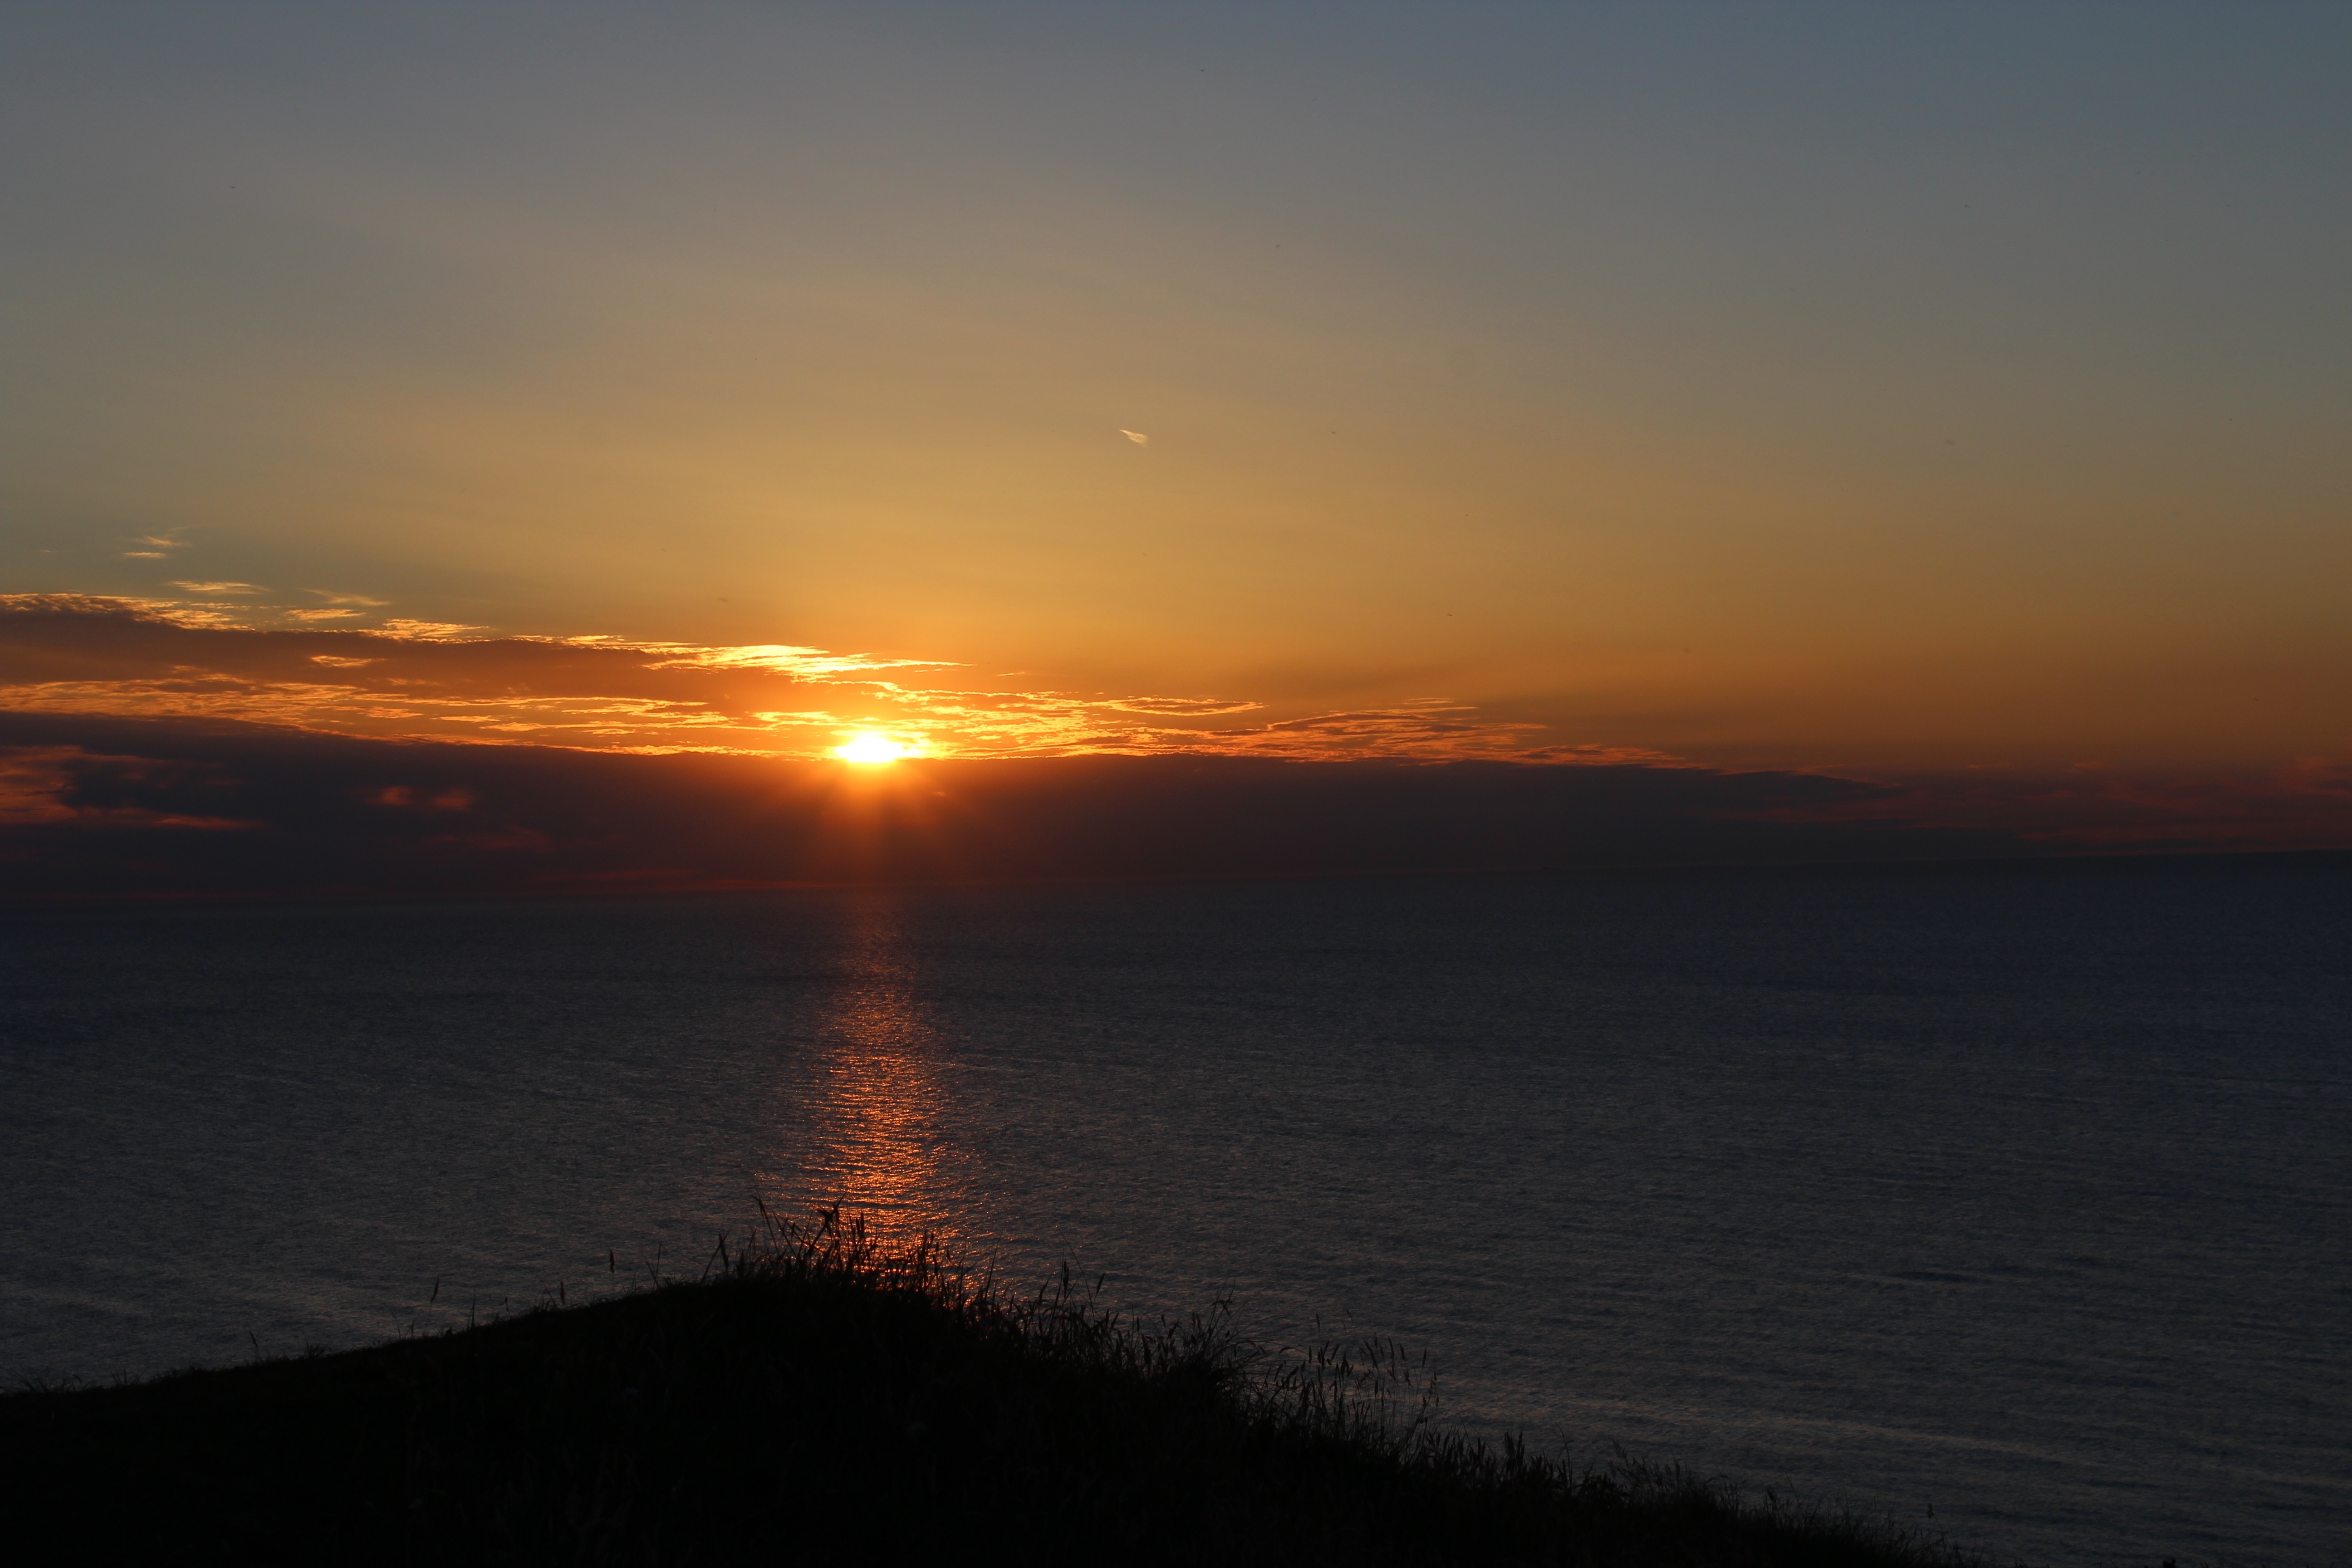
beach, sea, coast, ocean, horizon, sun, sunrise, sunset, sunlight, morning, dawn, dusk, evening, afterglow, atmospheric phenomenon, red sky at morning